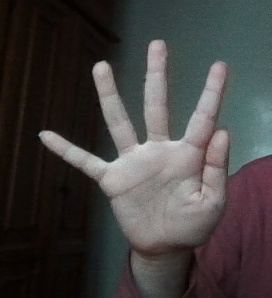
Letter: sheen